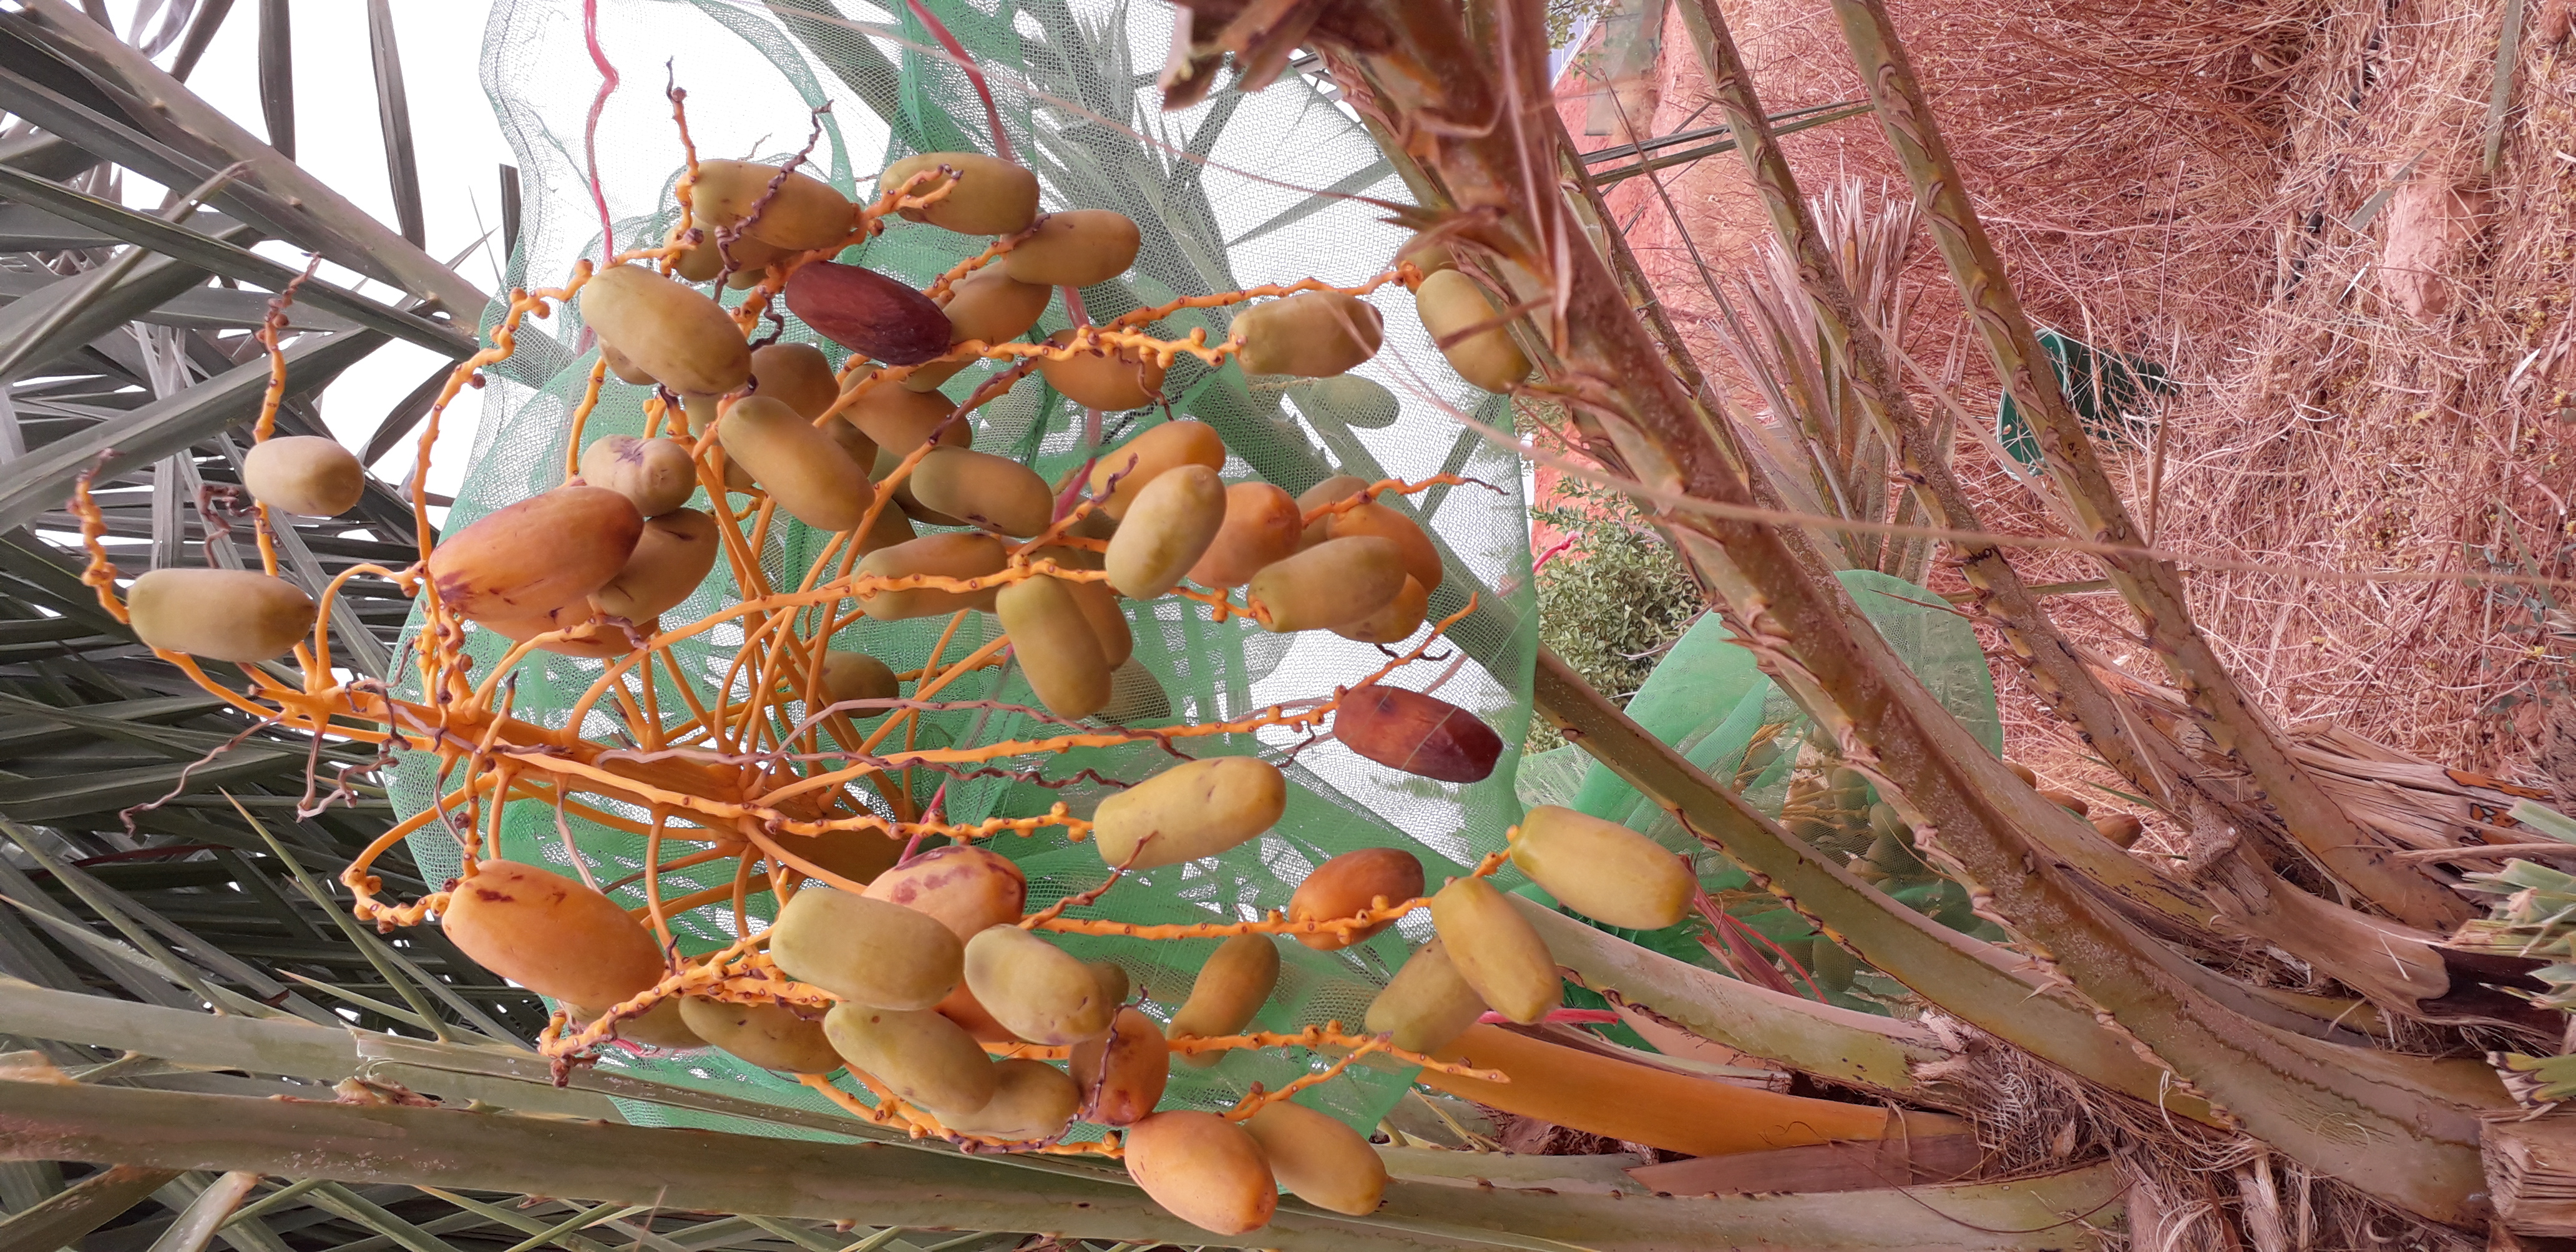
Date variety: Boumajhoul